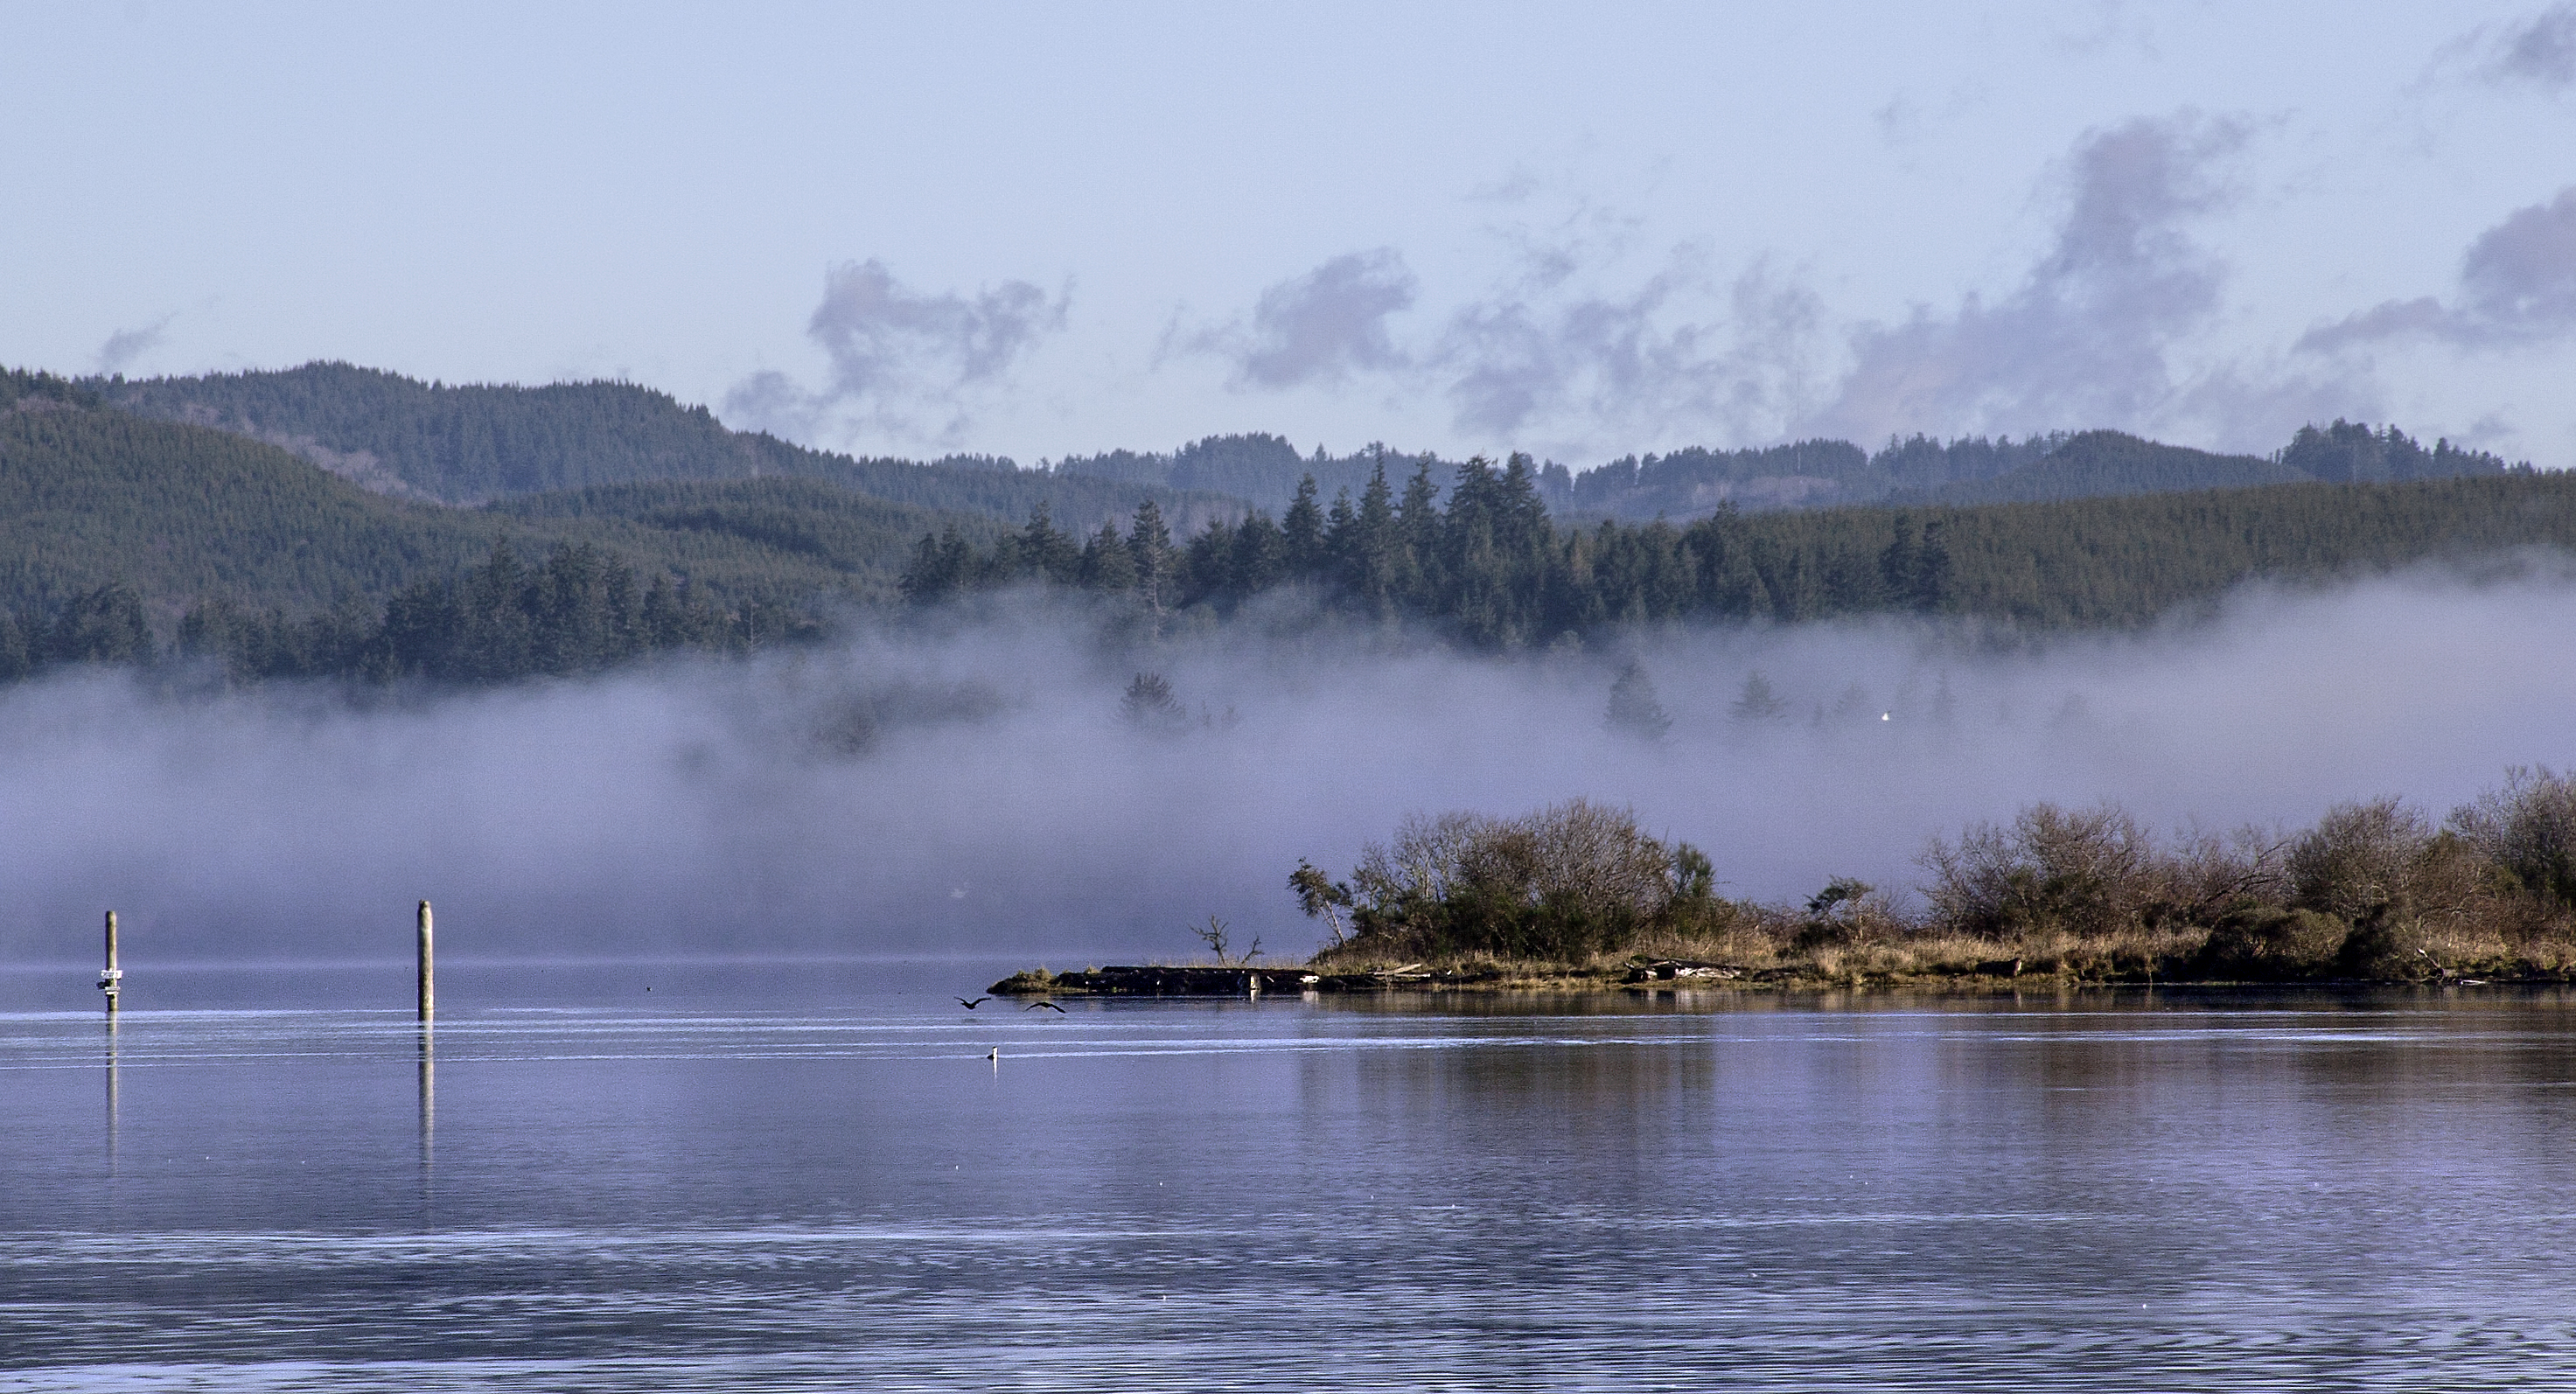
landscape, sea, water, nature, ocean, marsh, wilderness, mountain, winter, fog, mist, morning, shore, wave, lake, river, reflection, bay, blue, reservoir, body of water, mountains, wetland, habitat, loch, oregon, oregoncoast, coosbay, bluestblue, atmospheric phenomenon